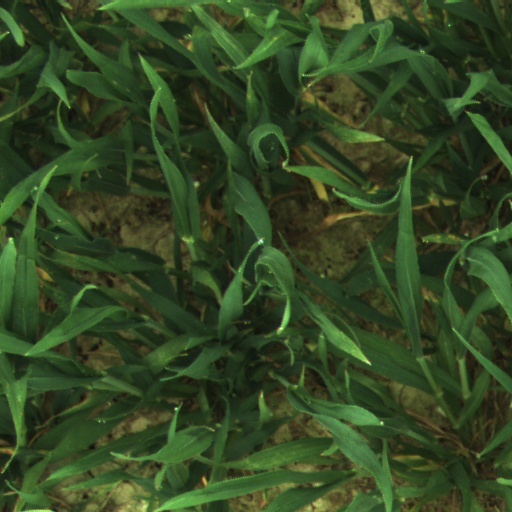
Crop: wheat